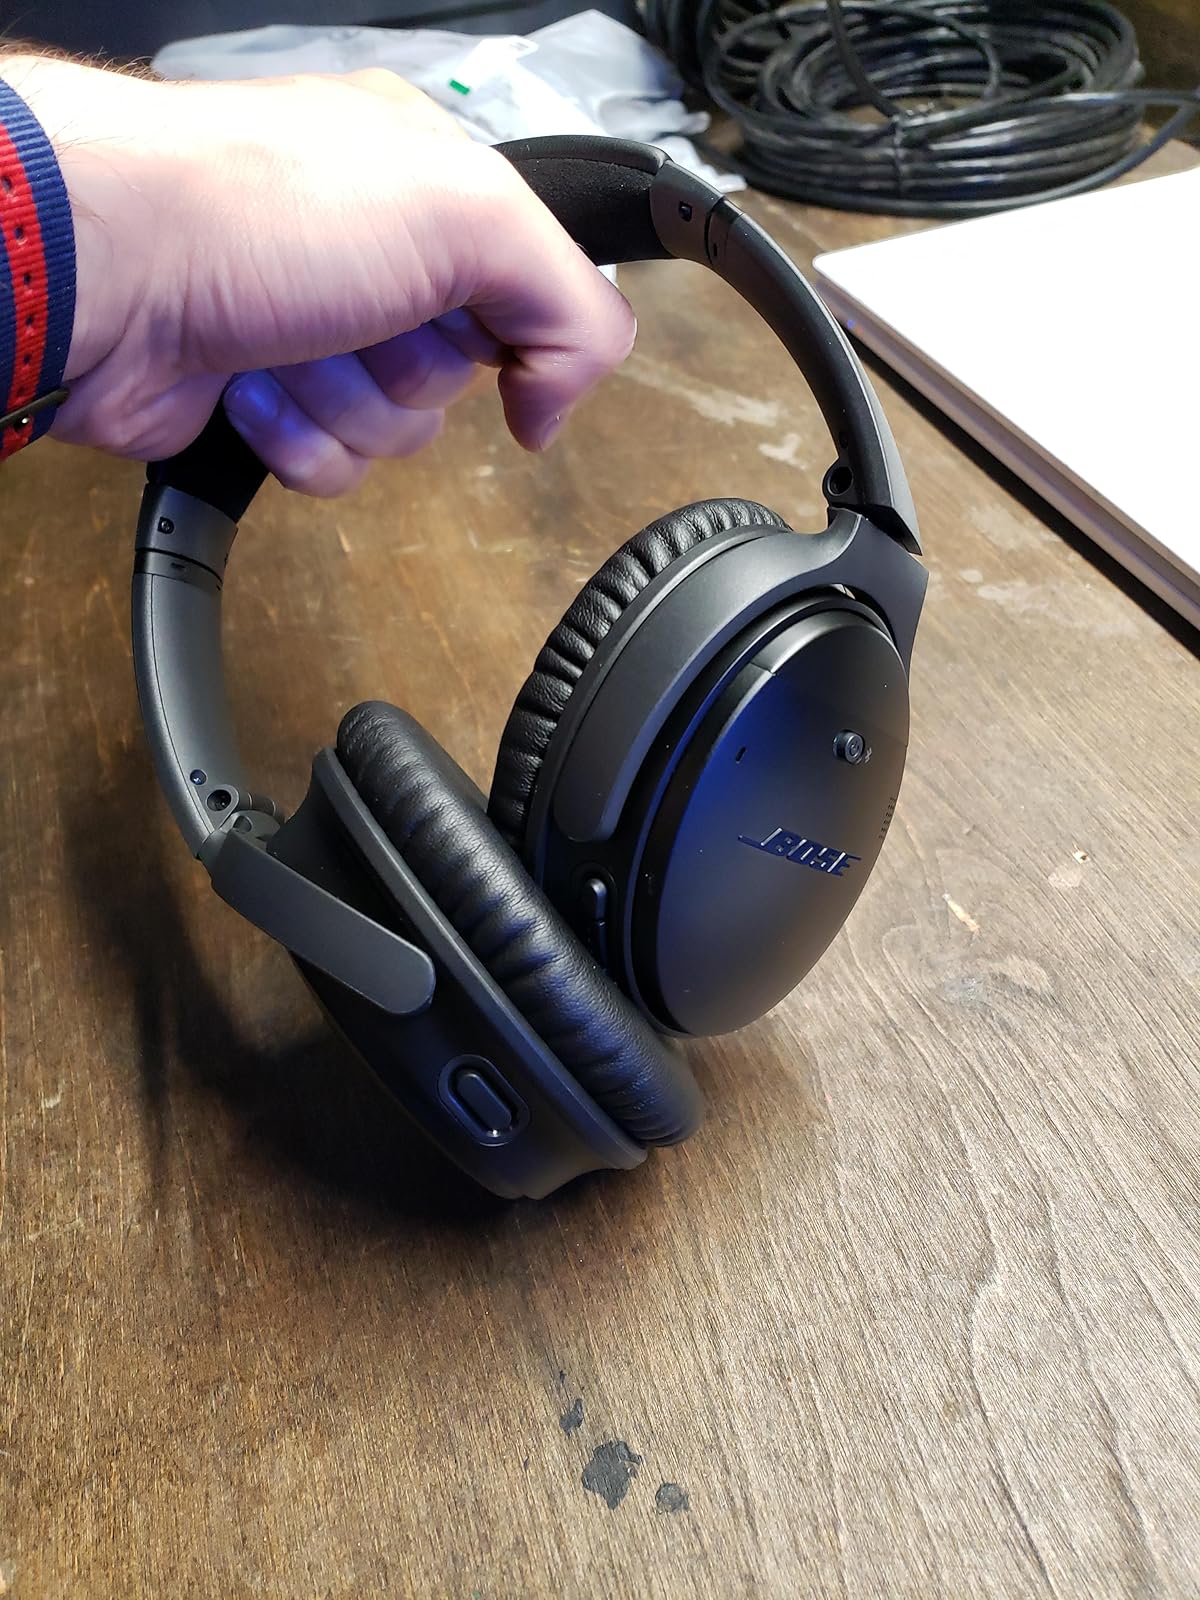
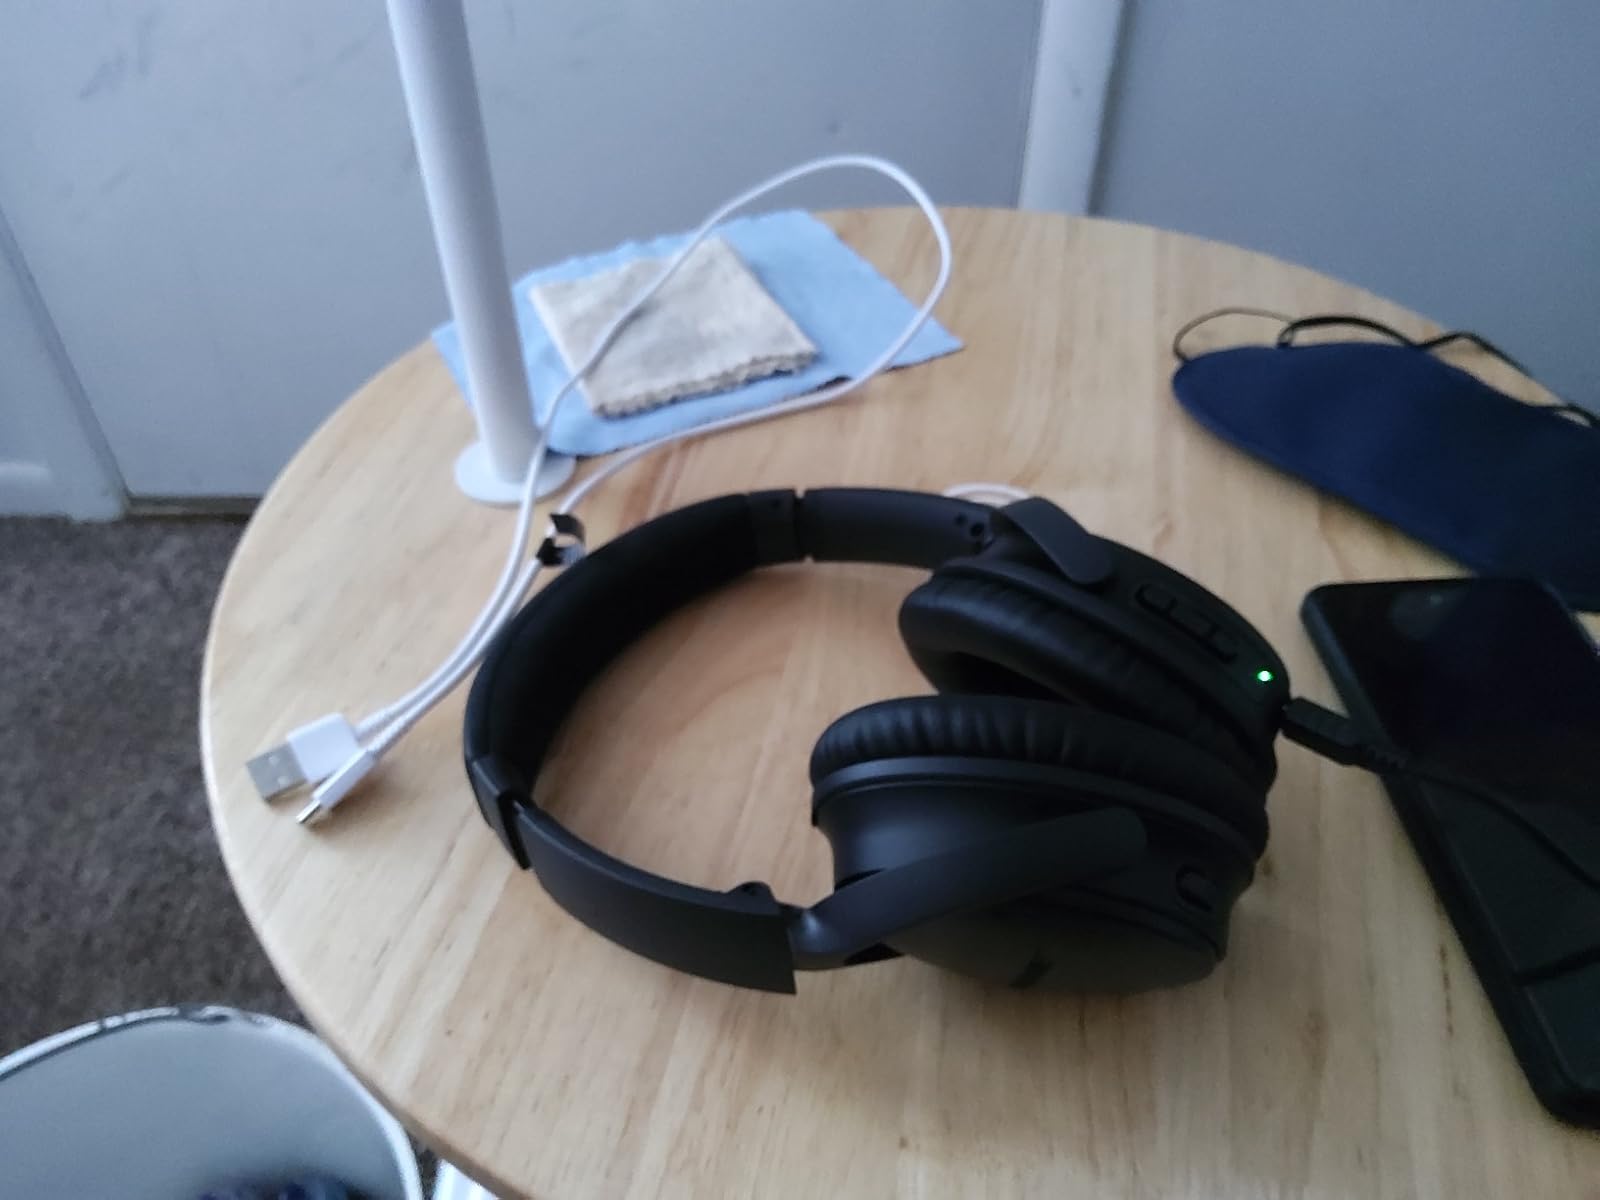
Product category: headphones
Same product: yes